Athmanatheswarar Temple

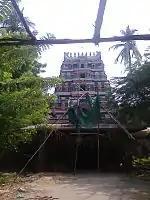

Athmanatheswarar Temple (ஆத்மநாதேஸ்வரர் கோயில்) is a Hindu temple located at Thiruvalampolil in the Thanjavur district of Tamil Nadu, India. The temple is dedicated to Shiva.